Lovecraft Remembered

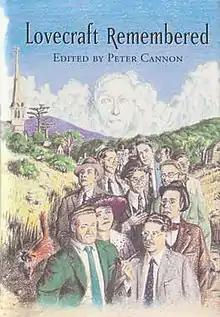
Dust-jacket illustration by Jason C. Eckhardt.

Lovecraft Remembered is a collection of memoirs about American writer H. P. Lovecraft, edited by Peter Cannon. It was released in 1998 by Arkham House in an edition of 3,579 copies. Nearly all the memoirs from previous Arkham publications of Lovecraft miscellany are included.